Second inauguration of Barack Obama

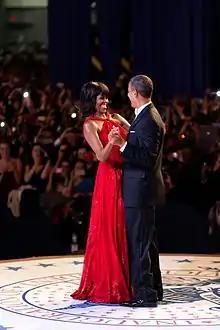
President Barack Obama and First Lady Michelle Obama dance during one of the inaugural balls.

In a departure from the number of evening balls for the first Obama inauguration, only two official inaugural balls were held to on January 21 celebrate the second inauguration. President Obama and First Lady Michelle Obama attended the Commander-In-Chief's Ball held for members of the U.S. military and attended the Inaugural Ball, an invitation-only public gala held as a unified celebration for all Americans. Both inaugural balls were held on January 21 at the Walter E. Washington Convention Center in Washington, DC. Jennifer Hudson serenaded the Obamas as they danced to Al Green's "Let's Stay Together" during both the Commander-in-Chief's Ball and the Inaugural Ball. Other performers who were scheduled to perform at the inaugural balls included Usher, Alicia Keys, Black Violin, Brad Paisley, Far East Movement, Fun, members of the "Glee" cast, John Legend, Maná, Smokey Robinson, Soundgarden, and Stevie Wonder.